Muritapua

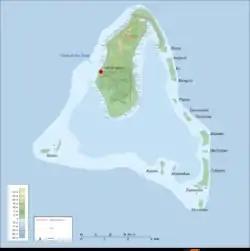
Topographic map of Aitutaki

Muritapua is one of 22 islands in the Aitutaki atoll of the Cook Islands. It is a small islet located on the eastern perimeter of Aitutaki Lagoon between the larger islands of Akaiami and Tekopua, six kilometres to the southeast of the main island of Aitutaki. The island is 360m long and 150m wide.